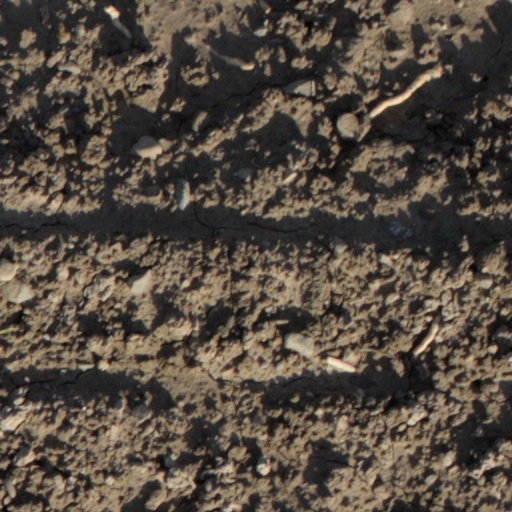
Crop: wheat